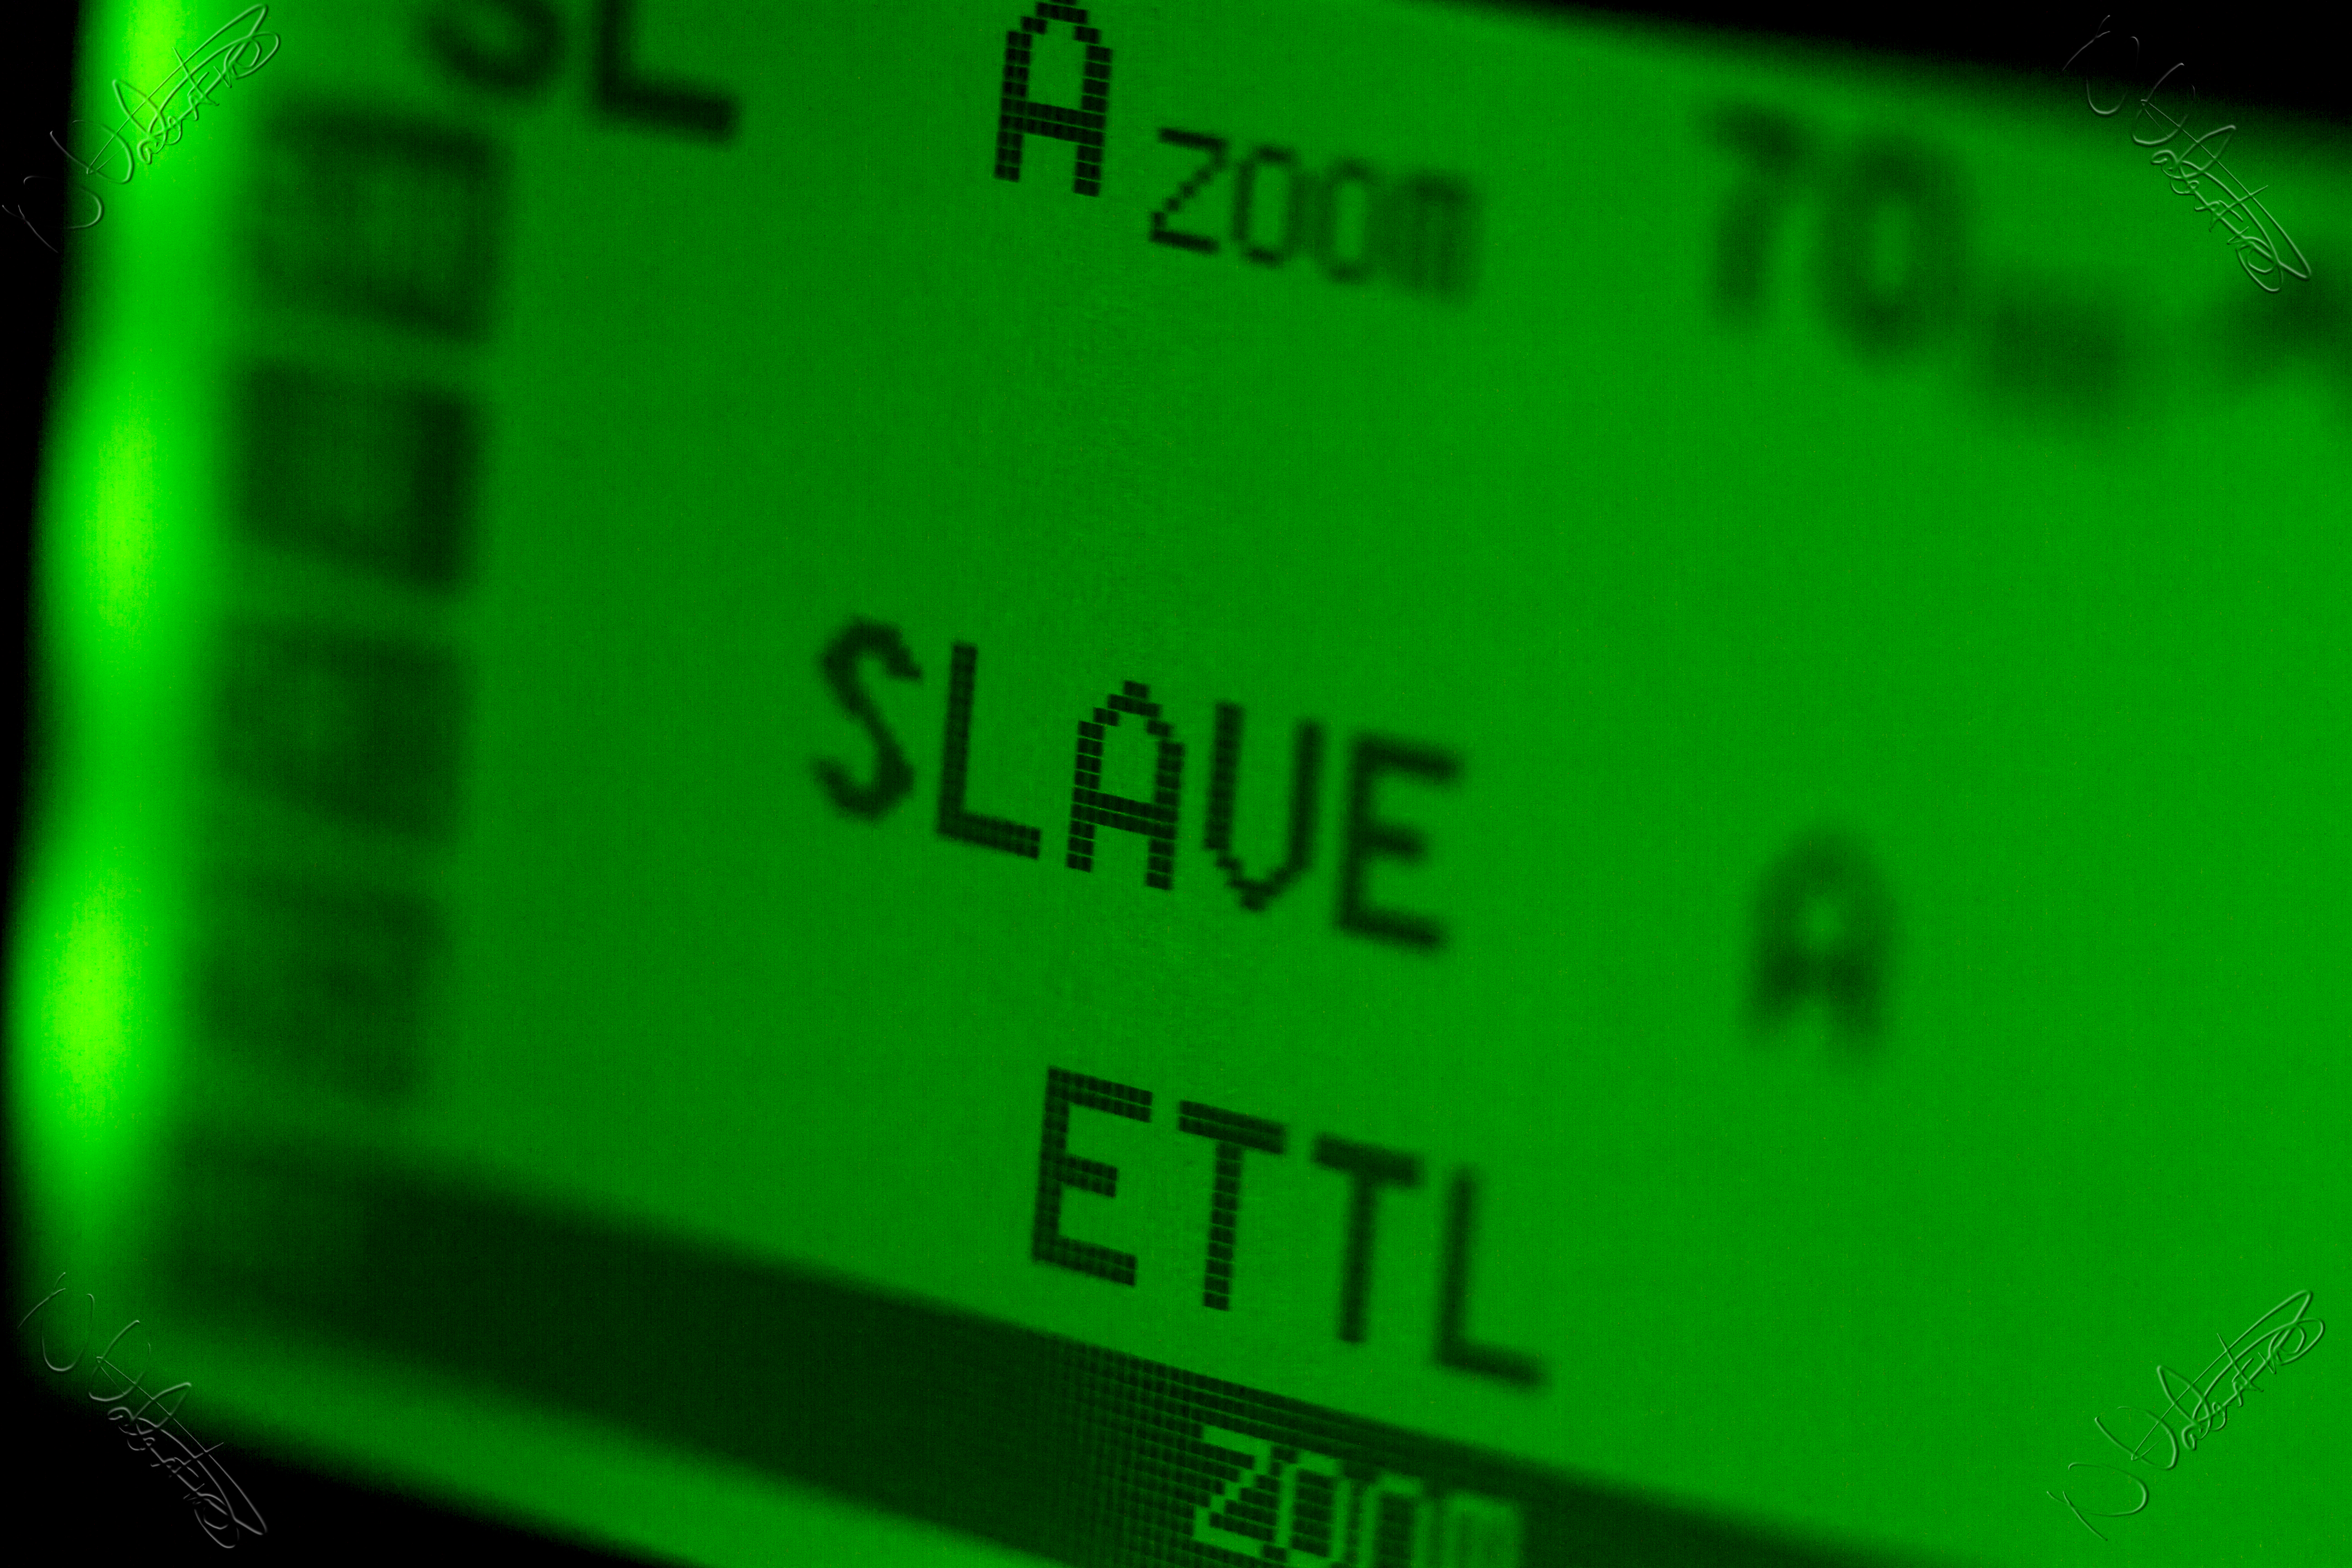
abstract, clock, number, line, green, macro, font, uk, indoors, electronics, canon7d, macromondays, hmm, speedlight, nikkvalentine, peterborough, extensiontubes, tabletopphotography, canon60mmmacrousm, toolsandutilities, automotive exterior, vehicle registration plate